Uganda Martyrs

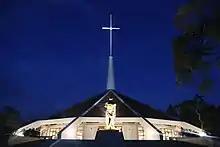
Shrine in Munyonyo constructed as thanksgiving for the canonisation of Uganda Martyrs

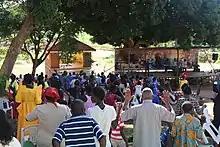
Open amphitheatre build on the tomb of St. Andrew at Munyonyo

According to Heike Behrend, following the deaths, the Catholic Church used the episode to make the victims the focus of a "cult of martyrs".In 1897 Archbishop Henri Streicher founded in Uganda the Uganda Martyrs Guild to participate in evangelization. Some chapters of the Guild became politicized in the 1950s. Under the influence of the Charismatic Movement, it later developed into an important anti-witchcraft movement in Tooro.